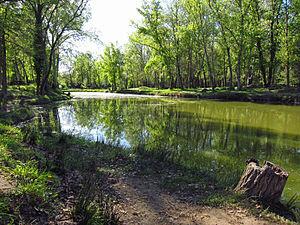
Blagnac (Haute-Garonne, Midi-Pyrénées, France)
Le Vison d'Europe est une espèce de mammifères carnivores du genre Mustela. Petit mustélidés à la fourrure brun foncé marquée d'une à deux taches blanches sur le museau, le Vison d'Europe est inféodé aux écosystèmes aquatiques. Il vit dans les petites rivières, les marais et les ruisseaux où il se nourrit de petits mammifères, de poissons et d'amphibiens. La saison de reproduction se produit à la fin de l'hiver ; la femelle donne naissance à deux à sept petits dont elle s'occupe seule jusqu'à leur indépendance en automne. L'hybridation naturelle avec le putois est bien documentée.